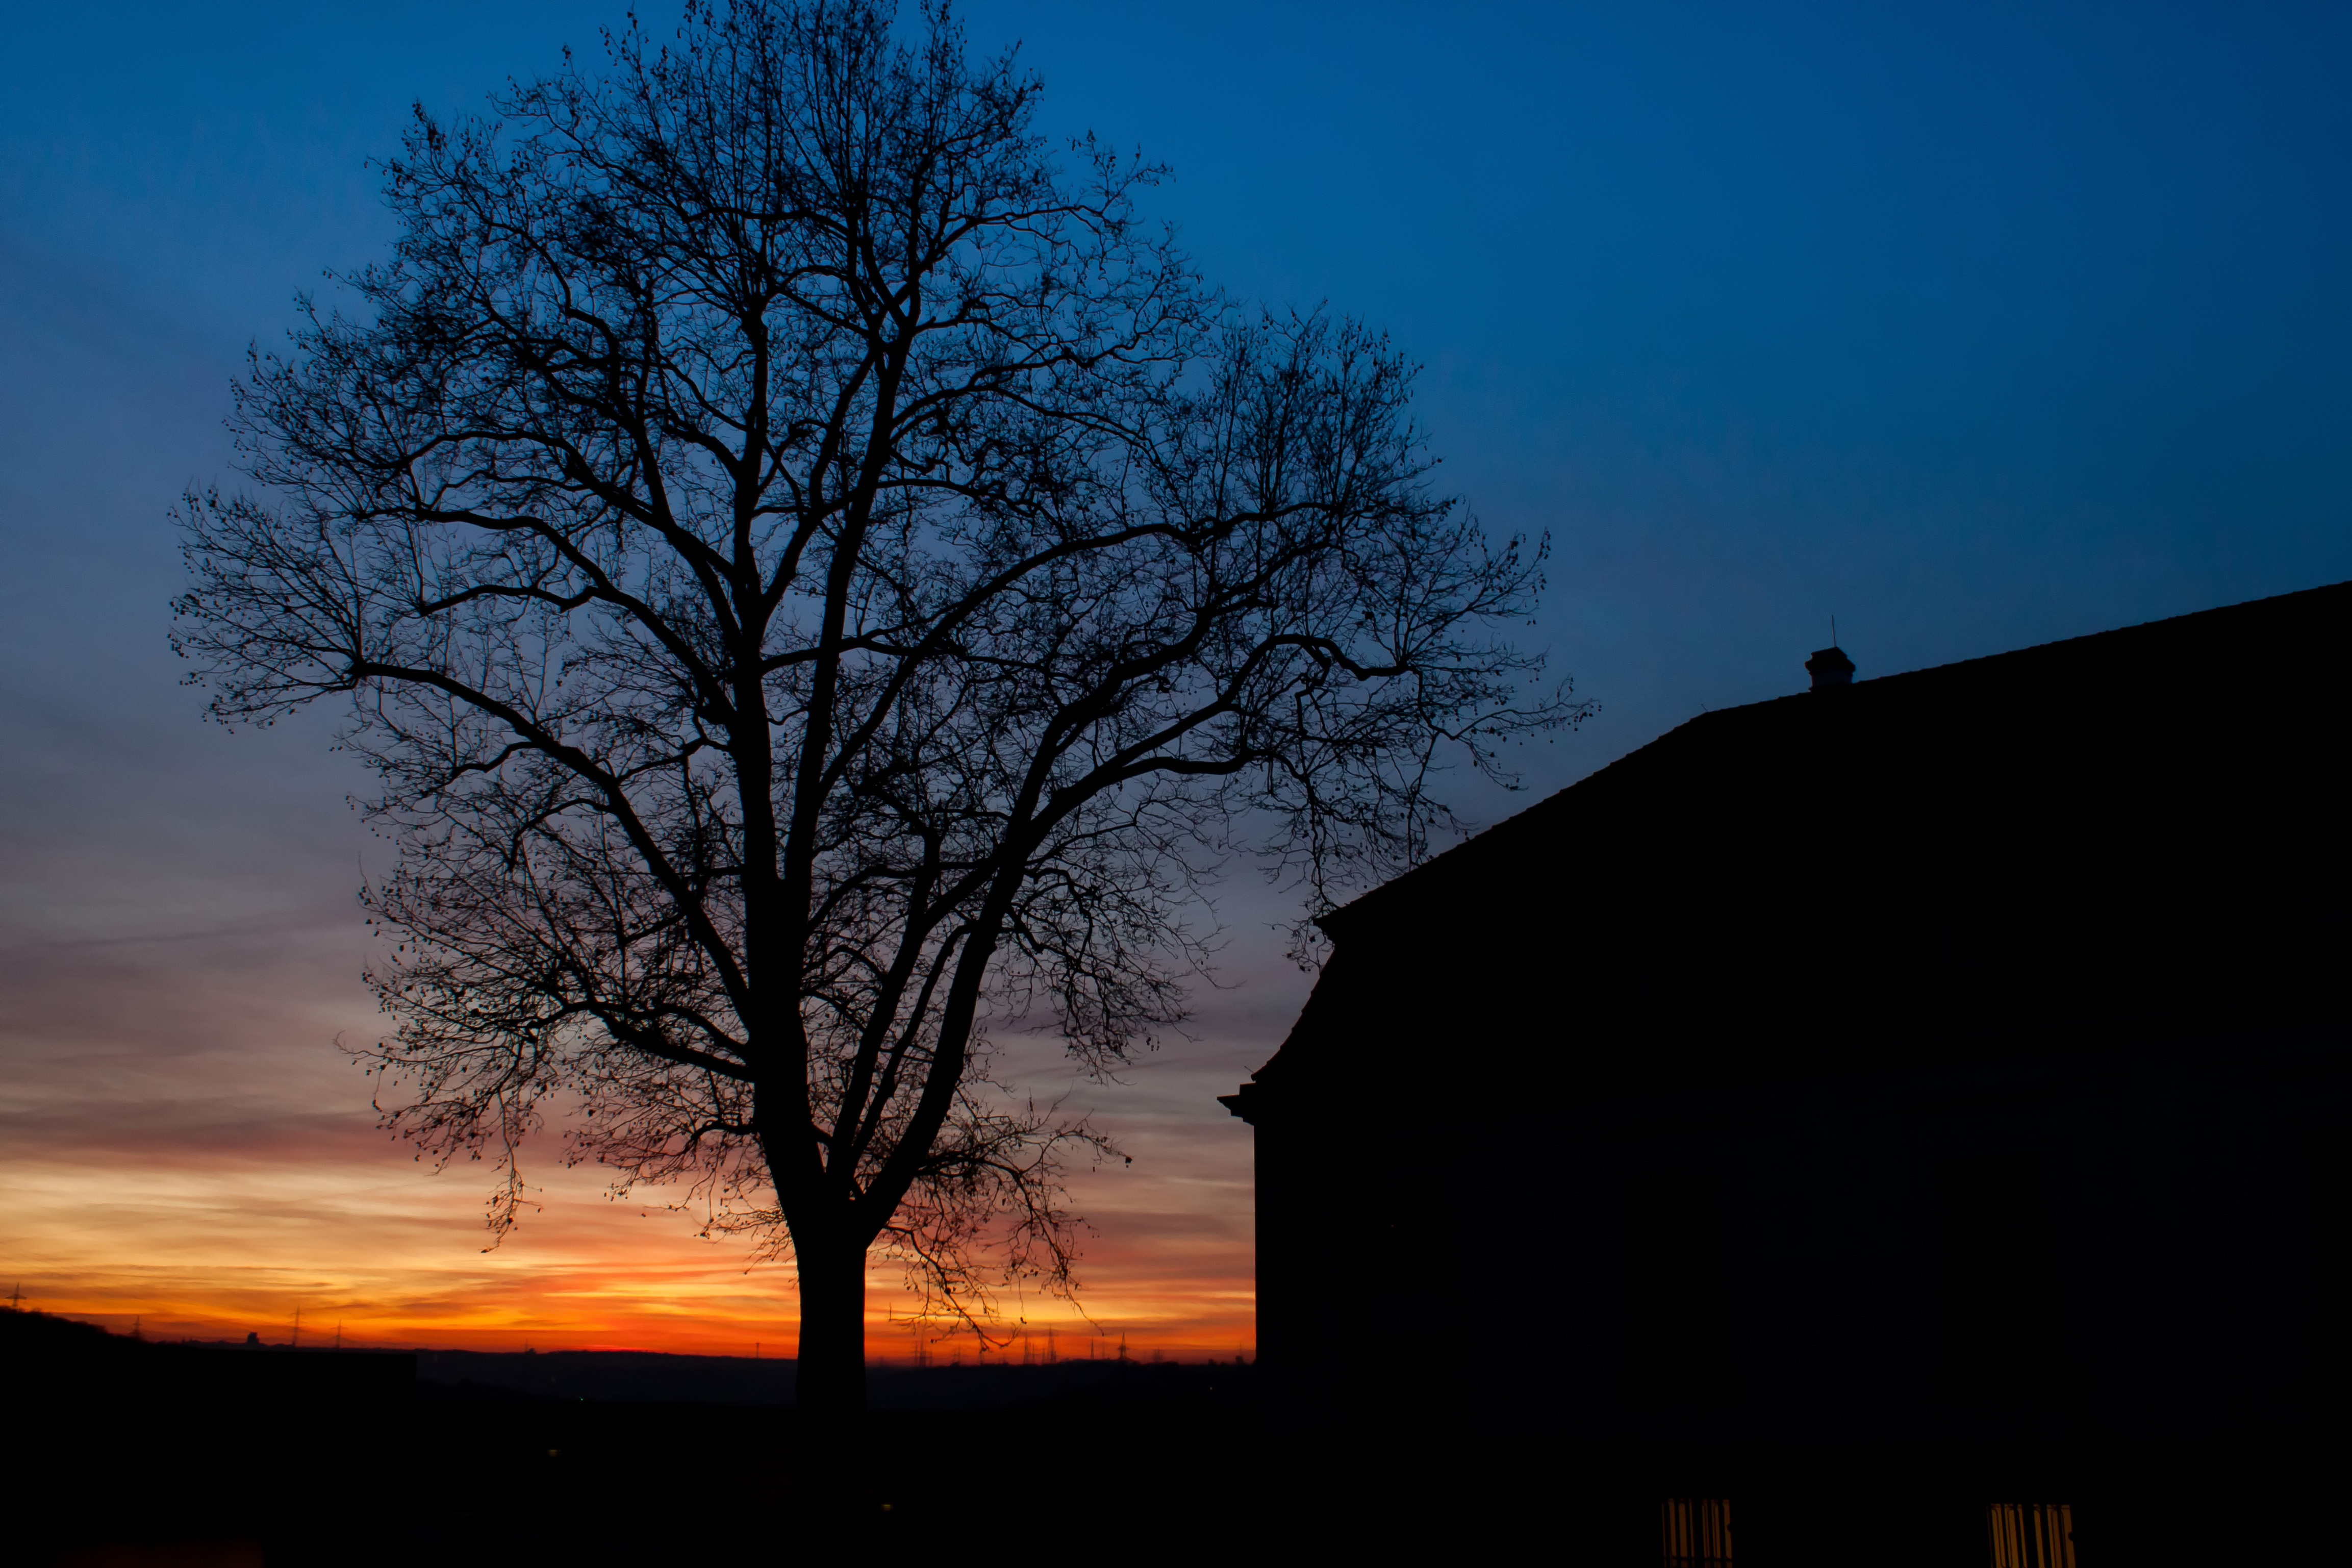
tree, branch, silhouette, cloud, plant, sky, sun, sunrise, sunset, night, sunlight, morning, dawn, atmosphere, dusk, evening, darkness, marbach, atmospheric phenomenon, woody plant